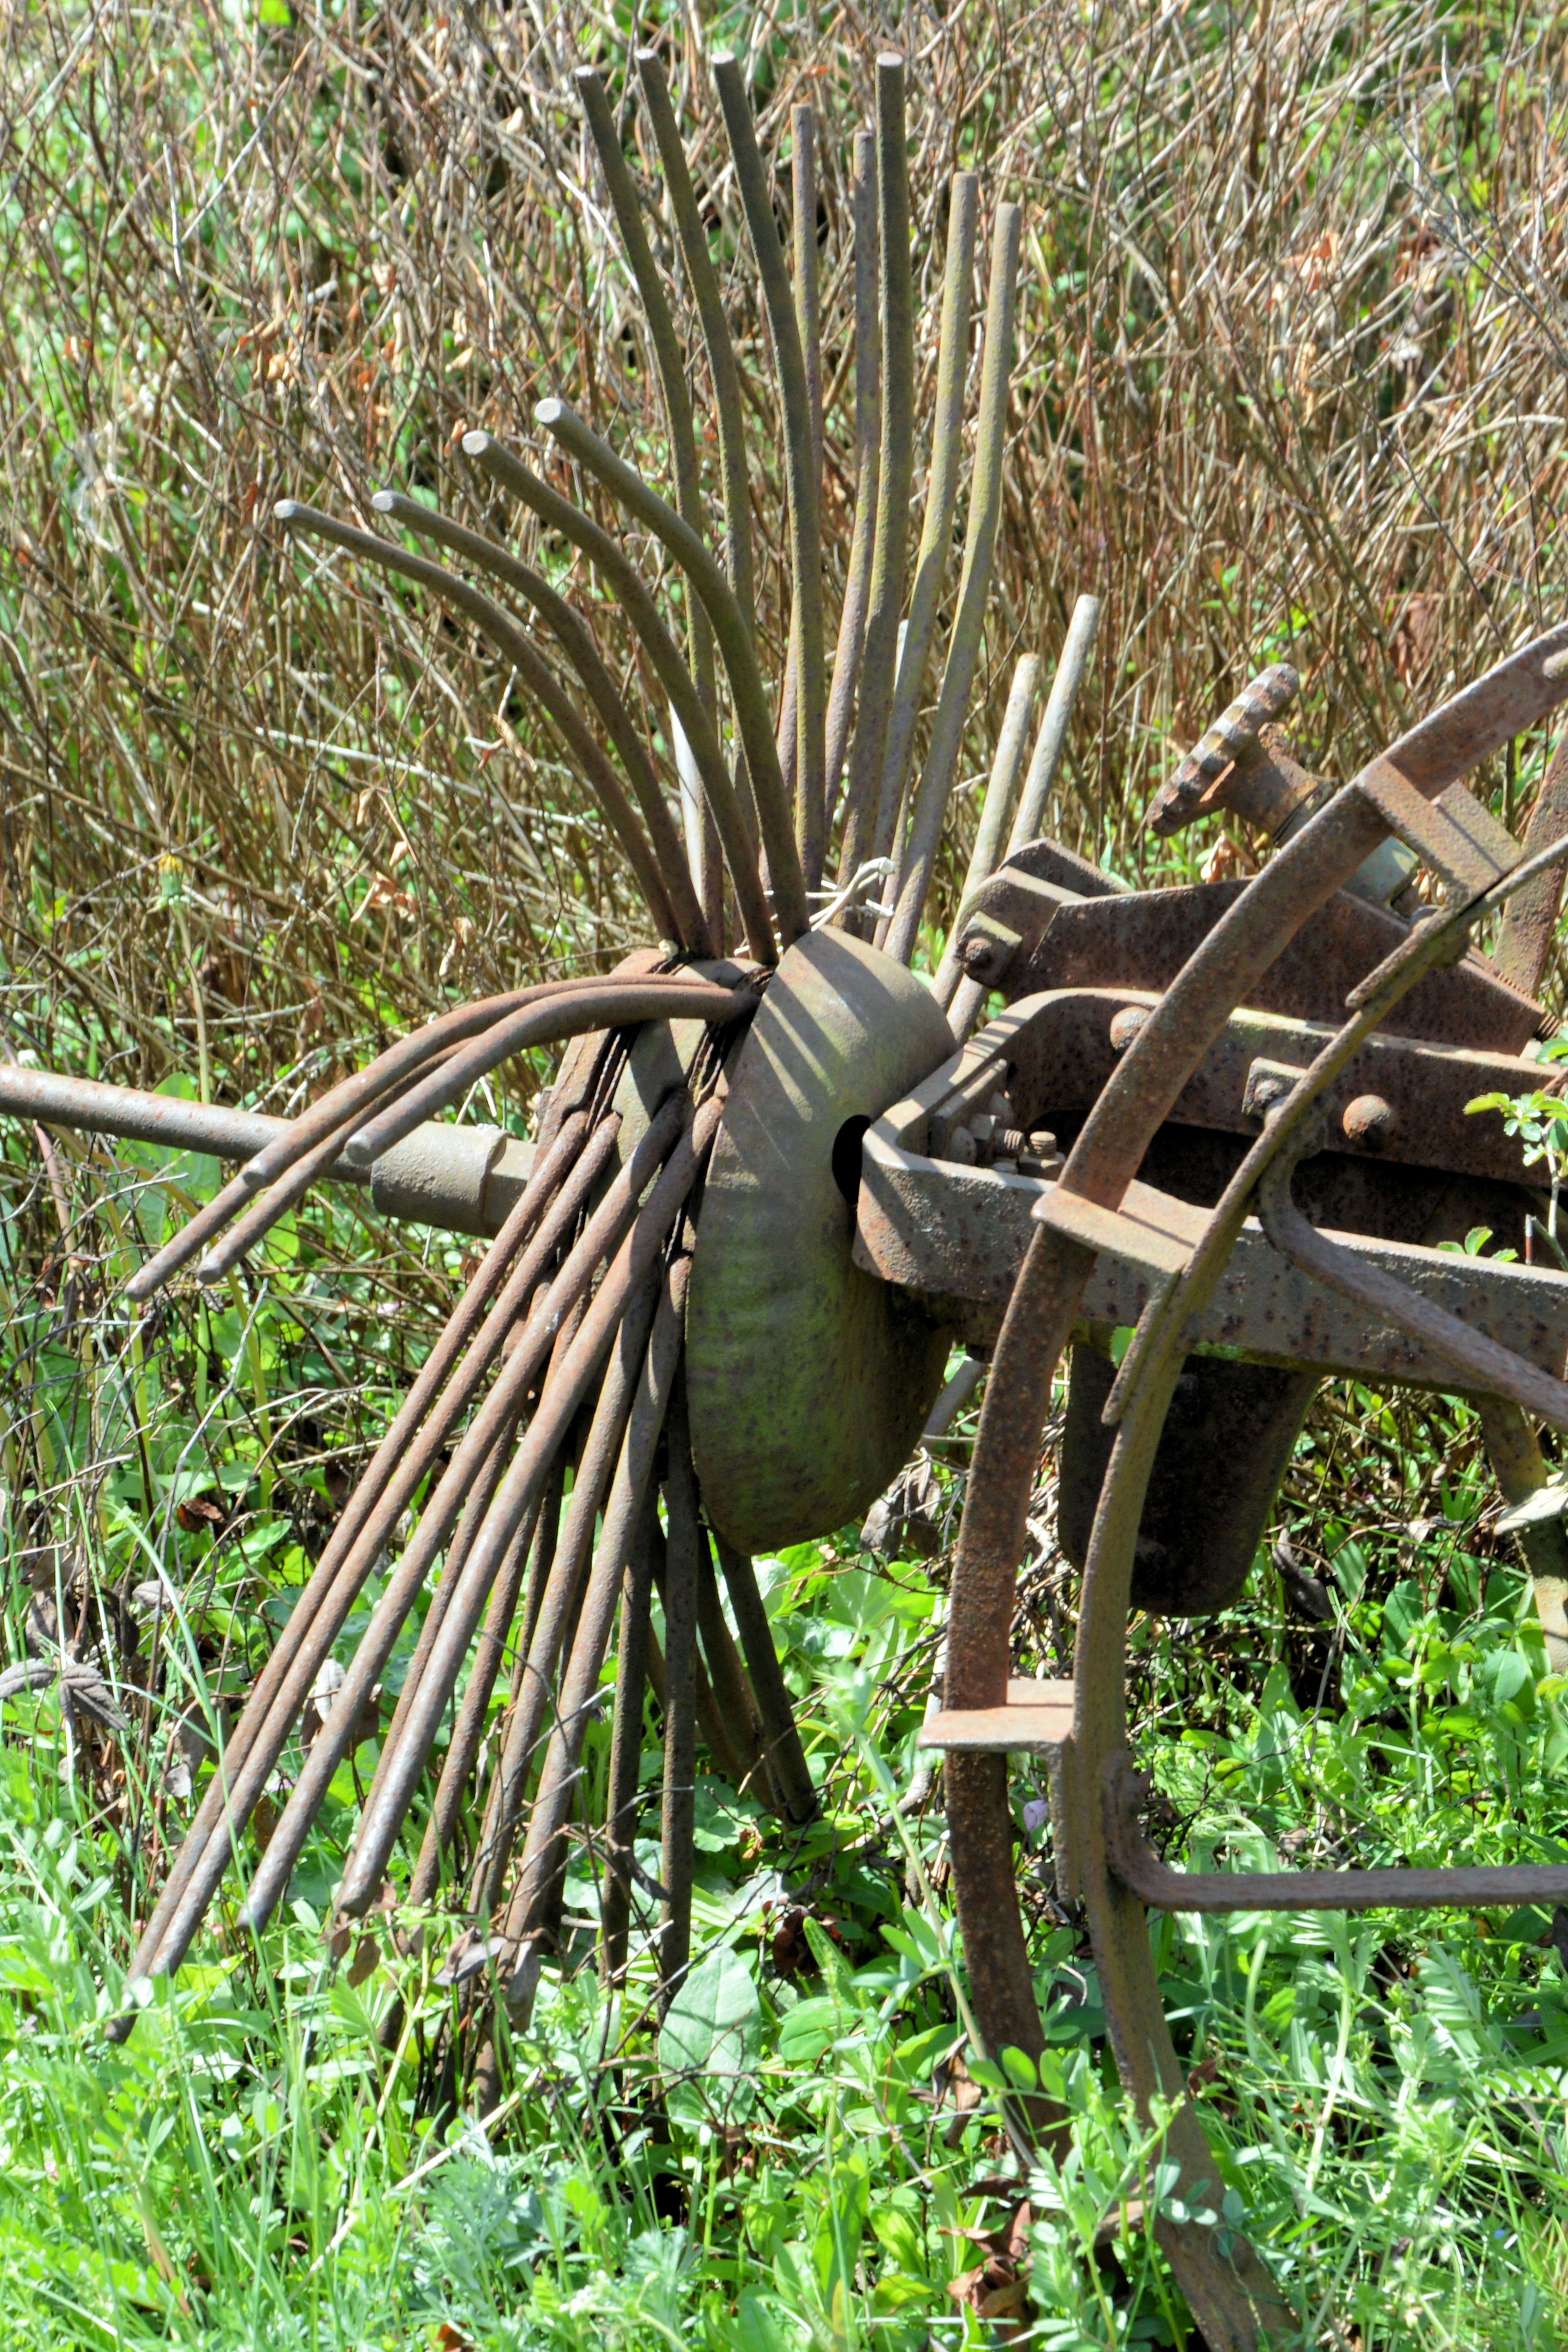
tree, forest, grass, plant, leaf, flower, old, jungle, produce, machine, botany, garden, flora, rainforest, habitat, historically, harvester, flowering plant, agricultural machine, potato harvester, natural environment, grass family, land plant, arecales, palm family